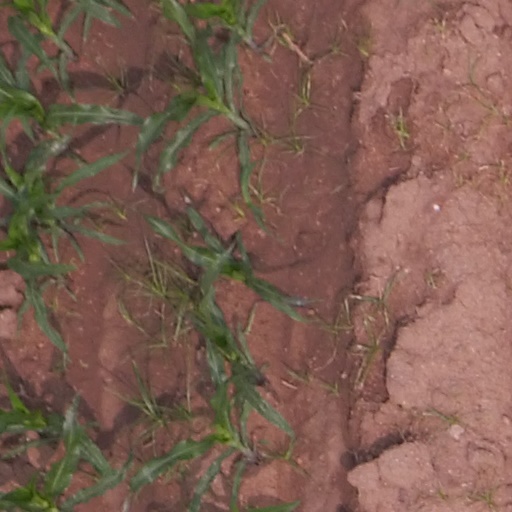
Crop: maize; corn